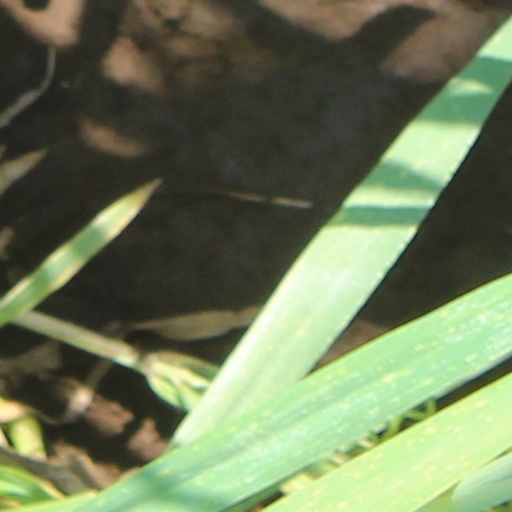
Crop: wheat